Tupolev Tu-141

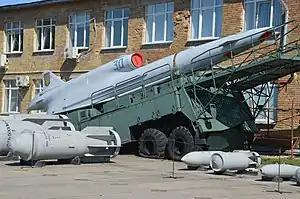
Tu-141 on display at the State Aviation Museum in Kyiv

This article contains material that originally came from the web article by Greg Goebel, which exists in the Public Domain.